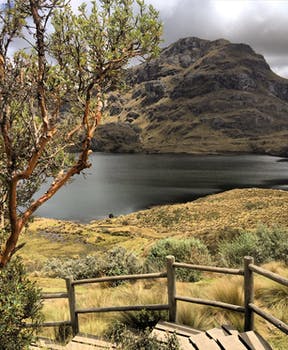
Label: No Watermark